Lubbock, Texas

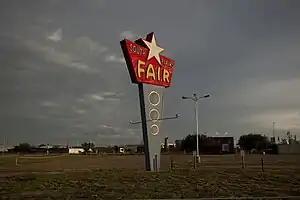
Panhandle-South Plains Fairgrounds

The Lubbock area is the largest contiguous cotton-growing region in the world and is heavily dependent on federal government agricultural subsidies and on irrigation water drawn from the Ogallala Aquifer. The aquifer is being depleted at a rate unsustainable over the long term. Some progress has been made toward water conservation, and new technologies such as low-energy precision application irrigation were originally developed in the Lubbock area. A new pipeline from Lake Alan Henry is expected to supply up to of water per year.